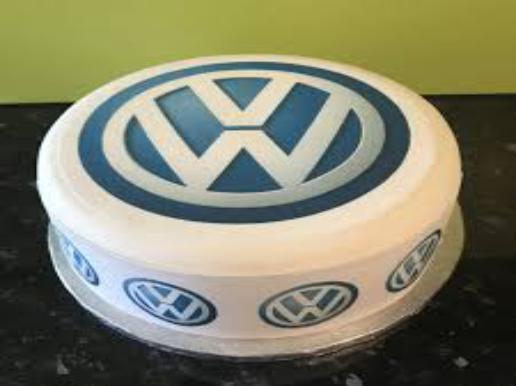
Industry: Transportation